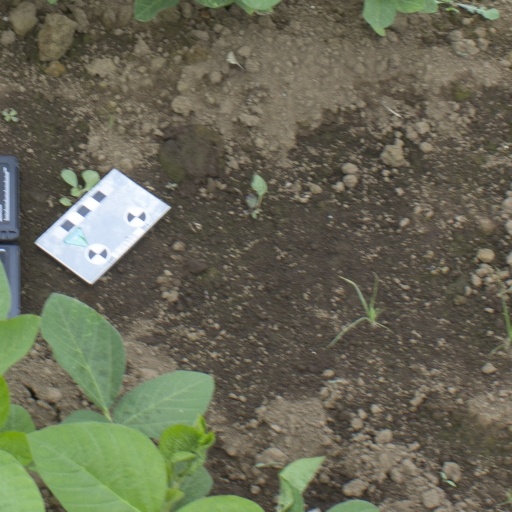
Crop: soybean